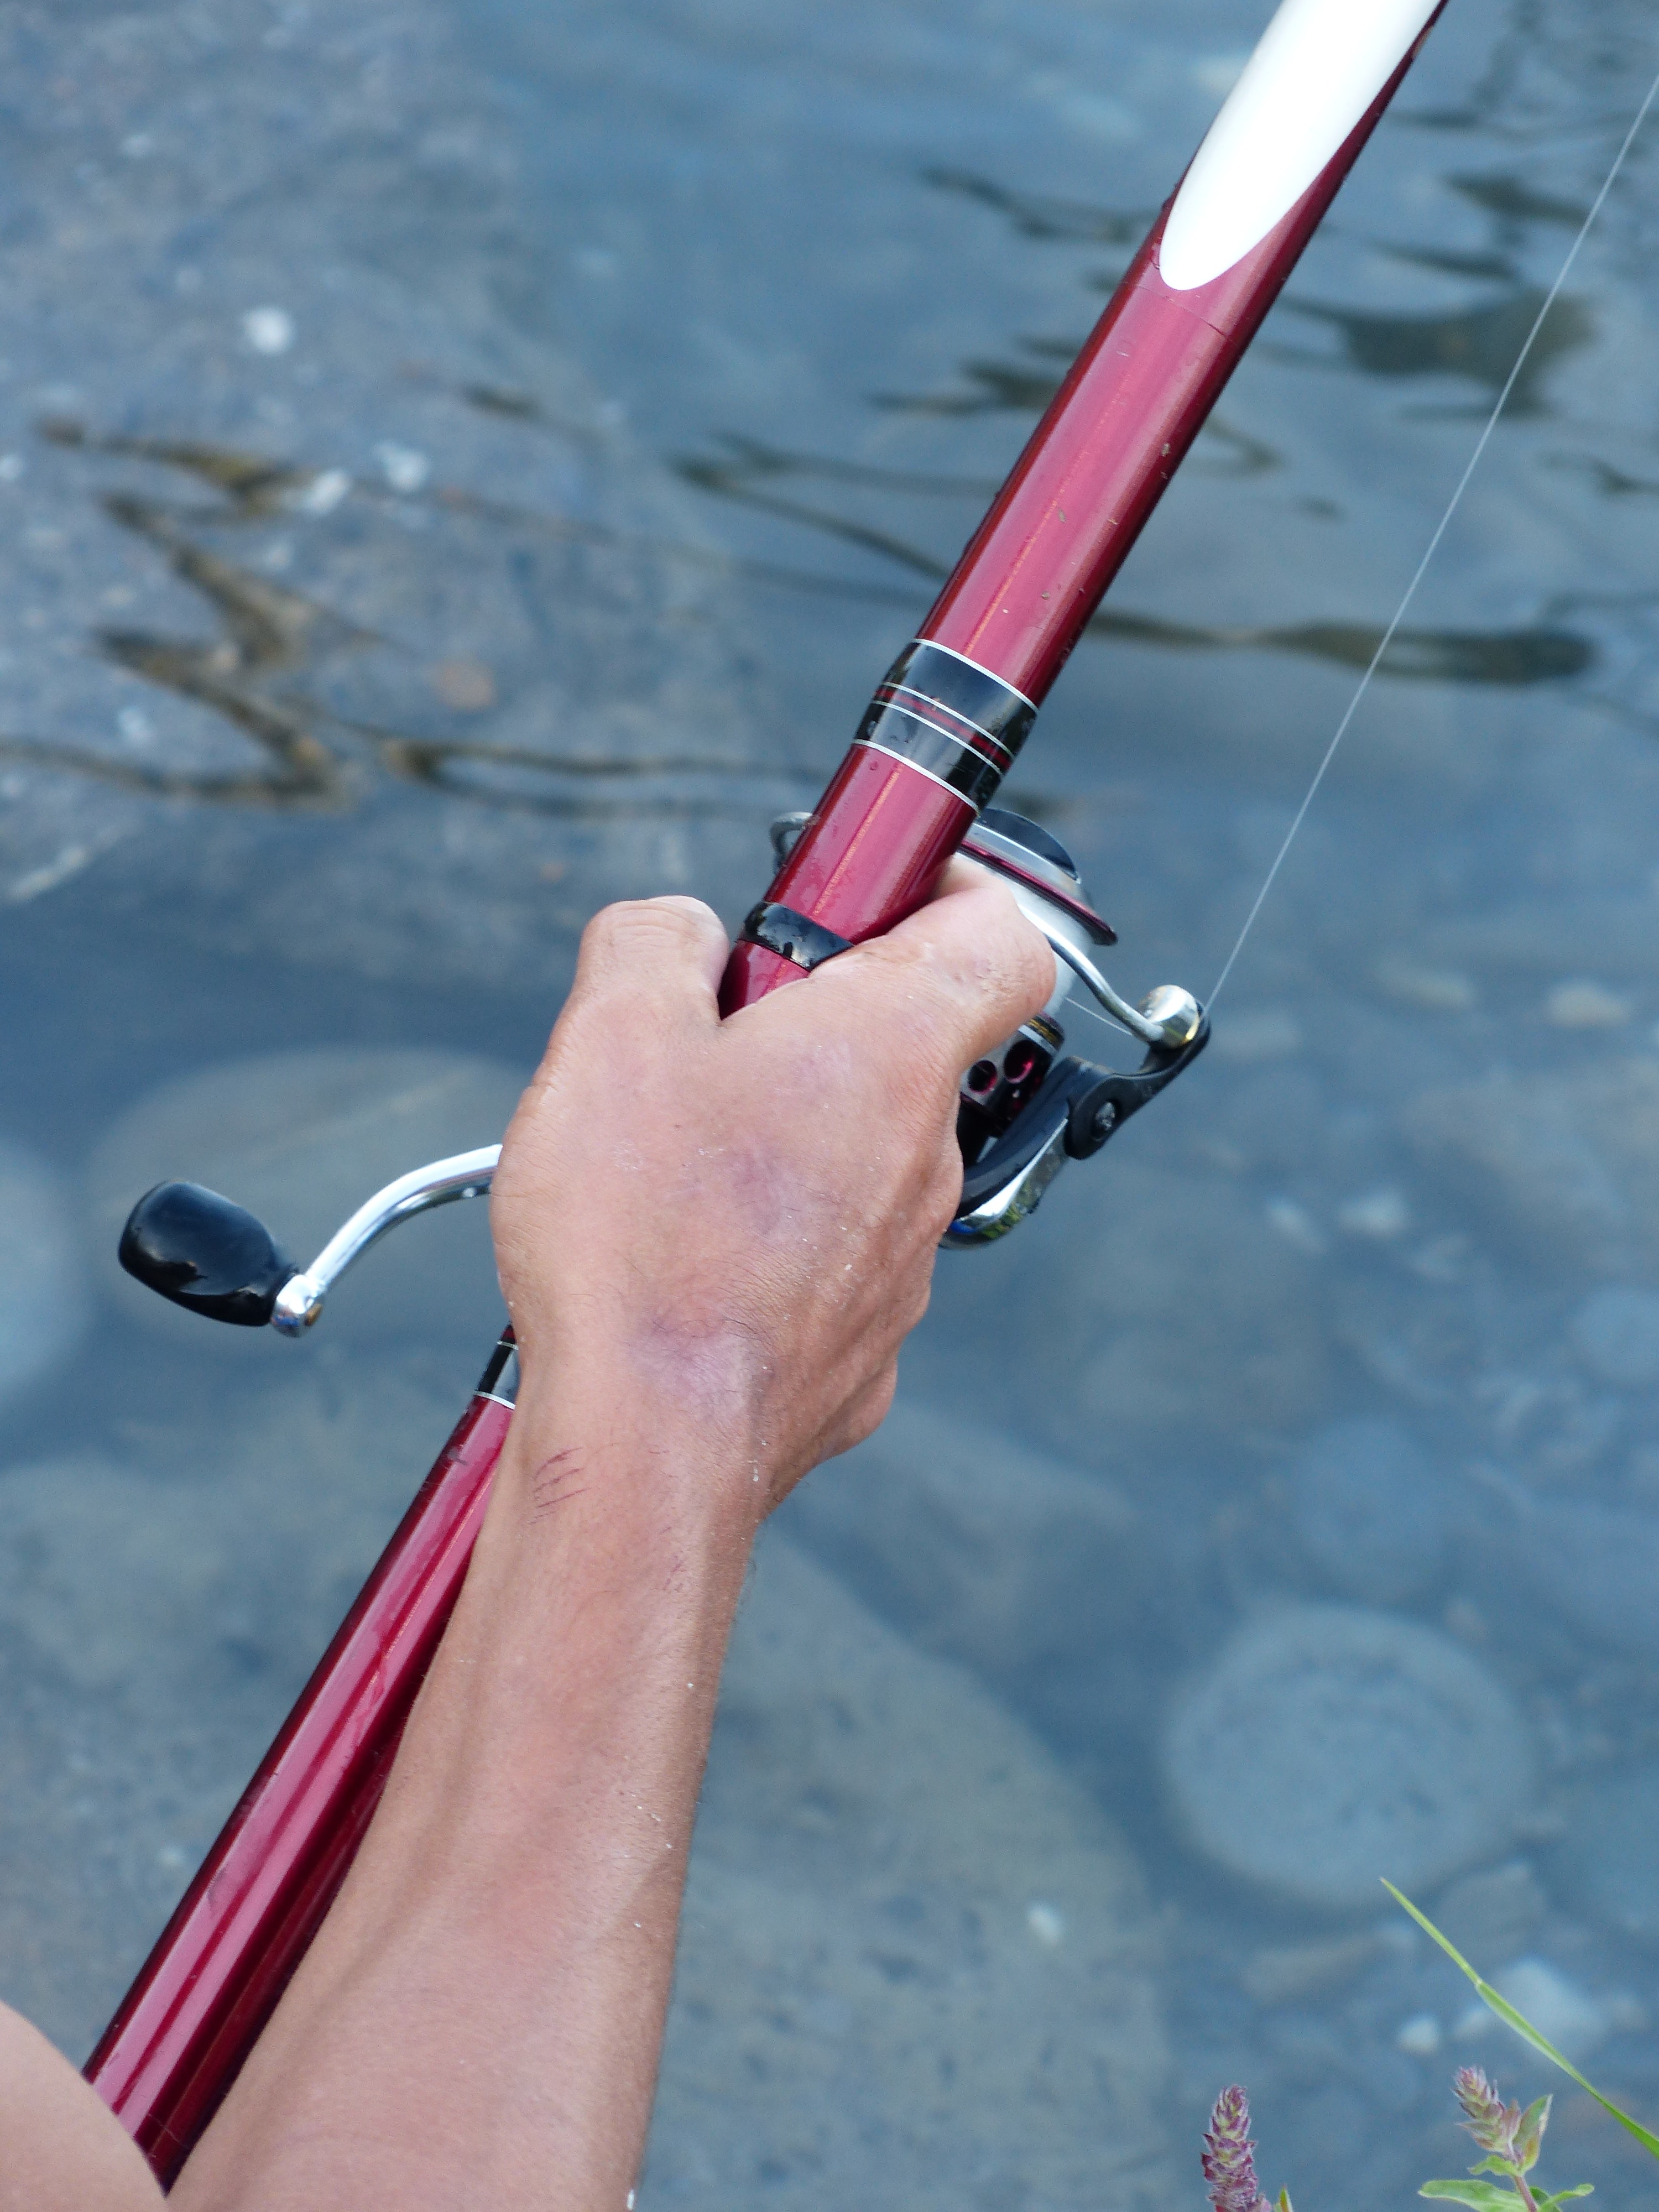
hand, red, fishing, fishing reel, angel, boating, keep, angler, crank, outdoor recreation, telescopic rod, fishing line